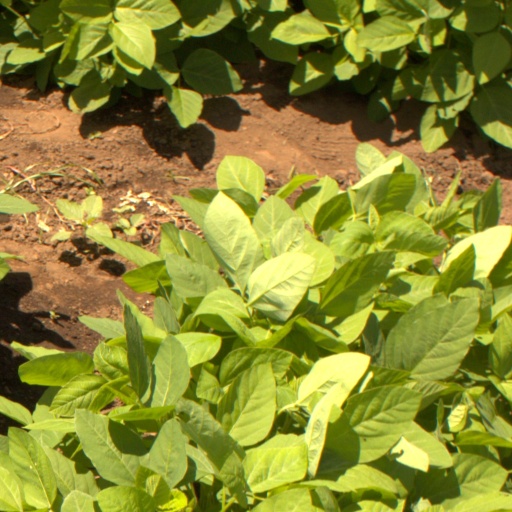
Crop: soybean